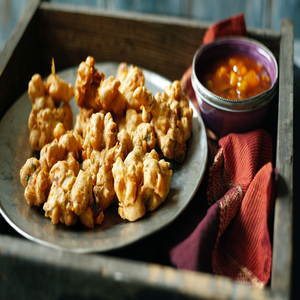
Dish: pakora